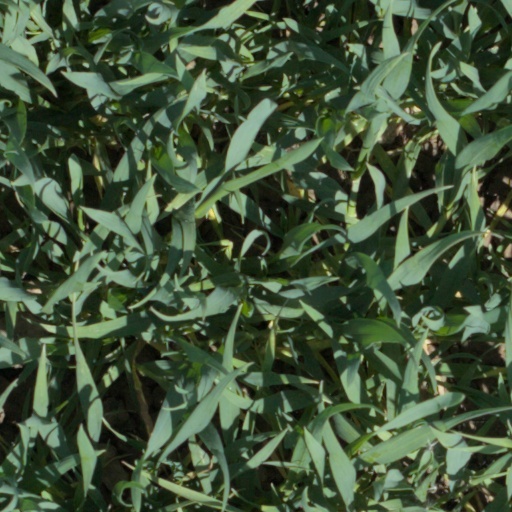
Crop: wheat